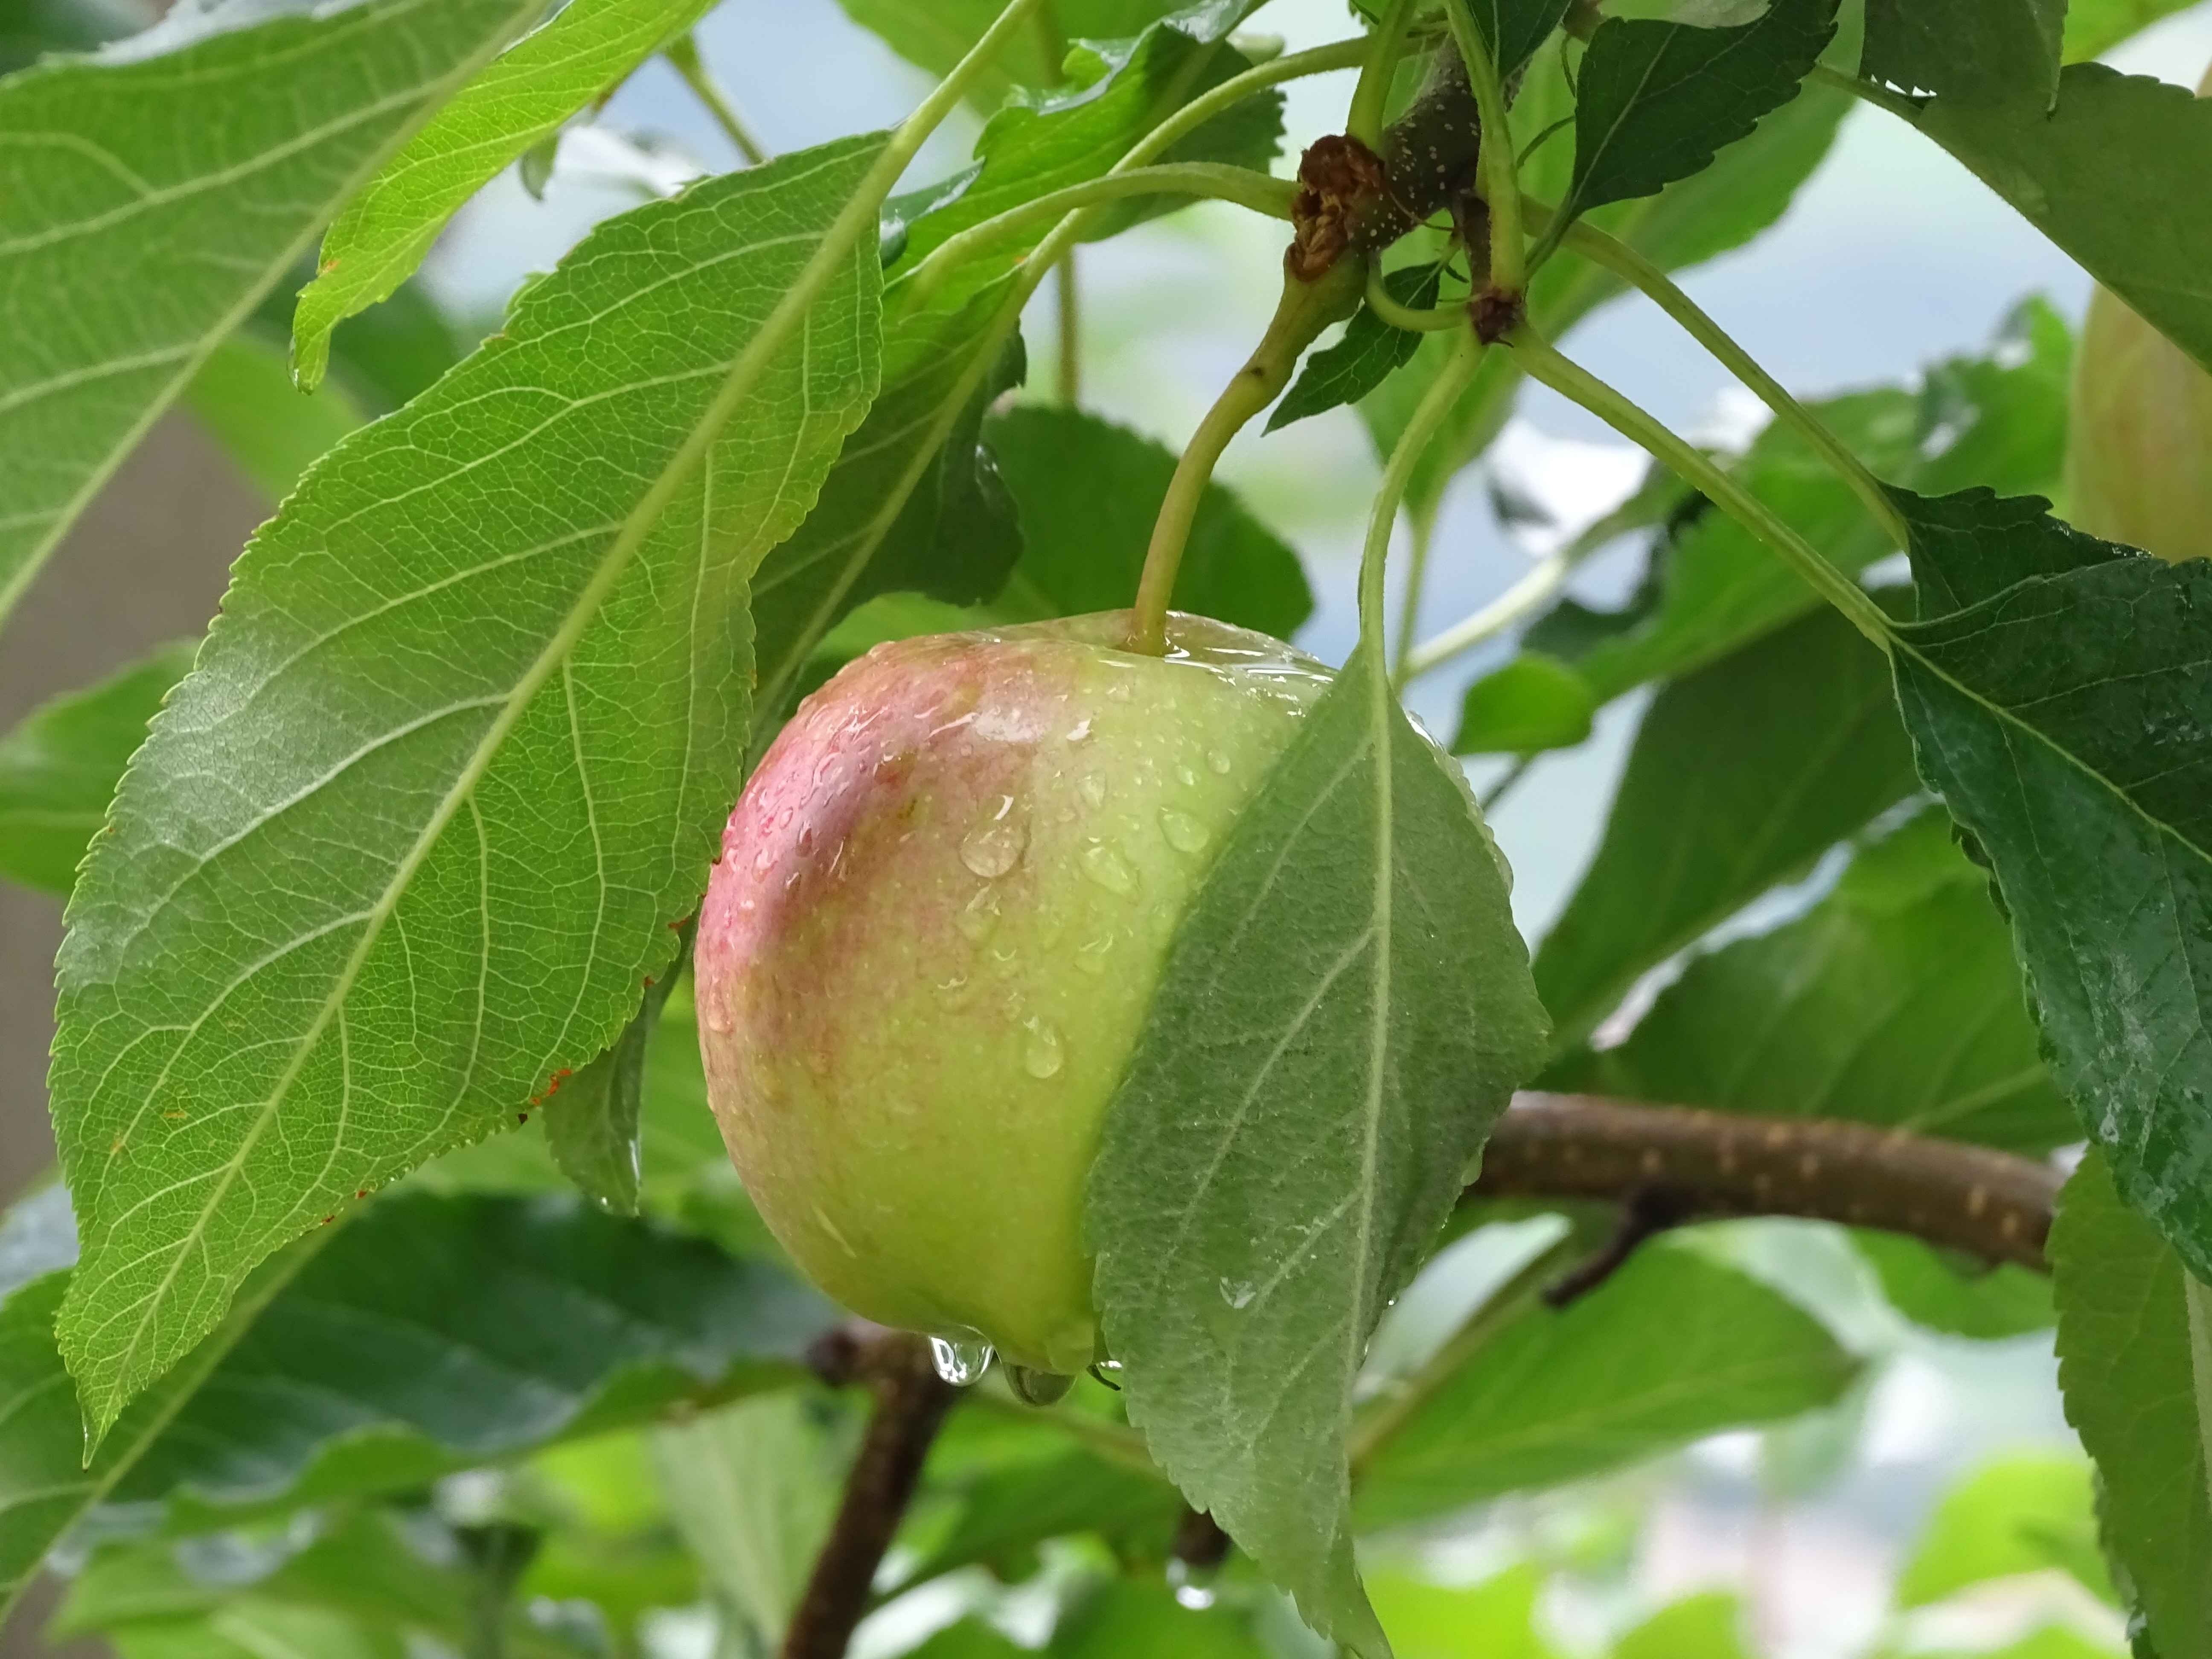
apple, tree, branch, plant, fruit, leaf, flower, summer, food, green, produce, tourism, fruit tree, south tyrol, flowering plant, rose family, common fig, woody plant, land plant, starting to smell